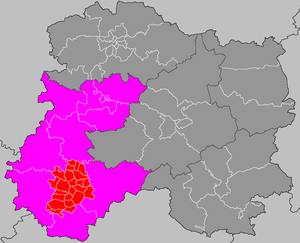
Localisation du canton de Sézanne
Liste des 23 cantons du département de la Marne, par arrondissement.
Le canton de Sézanne est un ancien canton français situé dans le département de la Marne et la région Champagne-Ardenne.